Paratrooper

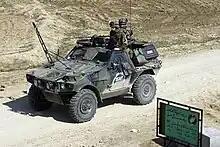
VBL (armoured light vehicle) of the 1st Parachute Hussar Regiment in Afghanistan

In May 1943, the "1er Régiment de Chasseurs Parachutistes" was created from the 601e Groupe d'Infanterie de l'Air in Morocco and the 3e and 4e Bataillons d'Infanterie de l'Air (BIA) in England in the Special Air Service. The 2e and 3e Régiments de Chasseurs Parachutistes followed in July 1944.